S2 (Munich)

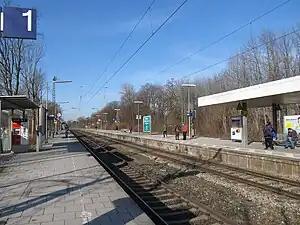
München-Riem station

The S2 is a service on the Munich S-Bahn network. It is operated by DB Regio Bayern. It runs from Petershausen station to Erding station via Dachau, Laim, central Munich, Munich East and Markt Schwaben.